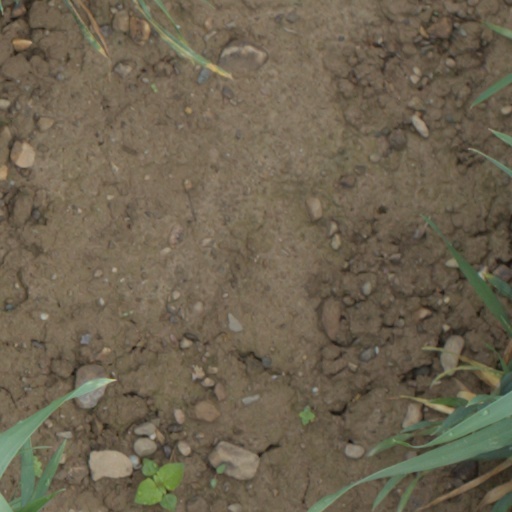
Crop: wheat